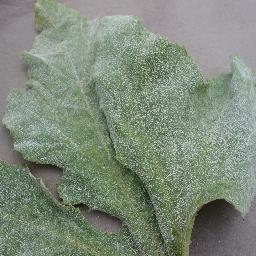
Label: Squash___Powdery_mildew